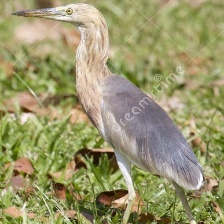
Species: CHINESE POND HERON
Scientific name: ARDEOLA BACCHUS
ImageNet parent category: little_blue_heron